Lalka Paag

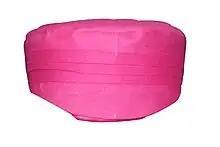
A traditional paag headwear from Mithila

Radhakant gets forcefully married to Tiru instead of his college love-Kamakhya. Tiru is a reflection as well as a representation of the ideal Maithili women, an epitome of sacrifice. She is well-aware of all the rituals and societal prescribed duties of her life. Tiru was aware that Radha would never full-heartedly accept her as his wife. The suppressing silence of Tiru soon became her enemy. This perennial silence made her spouse and in-laws even stronger and negligent towards her emotions. So much that Radhakant started contemplating on getting married with Kamakhya. Radhakant confesses his intention to marry Kamakhya in front of Tiru. She declares she has no objection. Now, Tiru becomes like puzzle to Radhakant, an unsolved and inviting puzzle. During marriage ceremony, the priest requests Radha to put up red turban on his head, as this has been the costume of Maithili marriage for centuries. Tiru gives him Lalka Paag, the same which was used in her marriage with Radha. Beholding this sacrifice of Tiru, Radha bursts into tears. Radha is mesmerized by the beauty of Tiru, pure and untouched by modernization. Radha now is in a dilemma, one side there is Tiru in all her innocence and purity and on the other is Kamakhya, the love of his life.